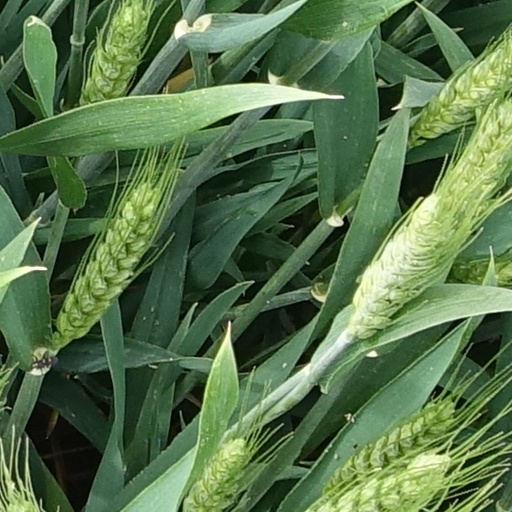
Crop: wheat